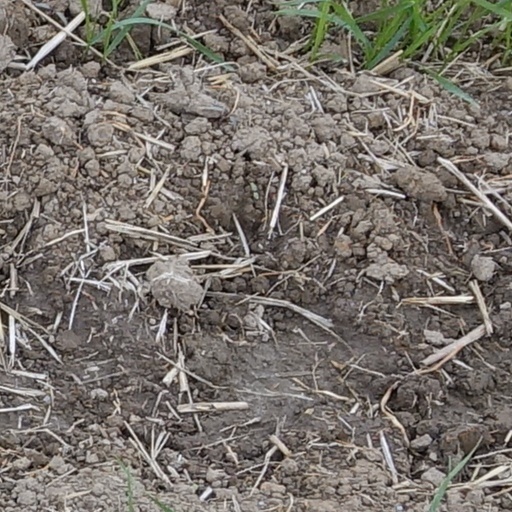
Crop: wheat